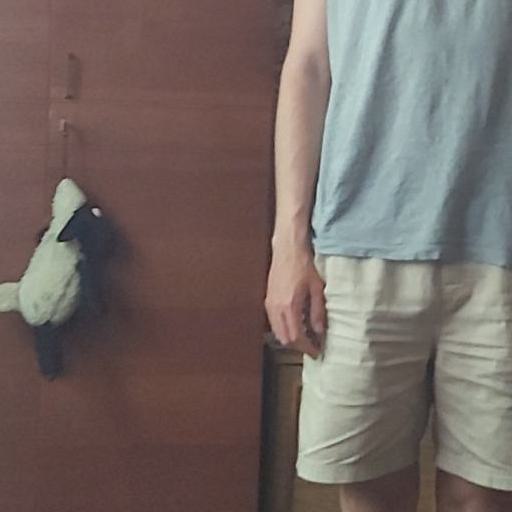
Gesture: no_gesture